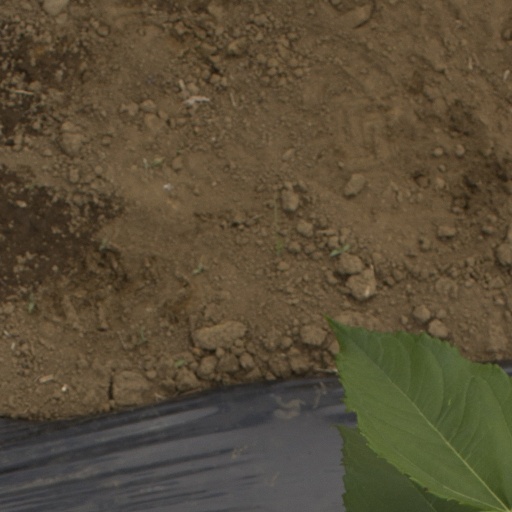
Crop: Jerusalem artichoke